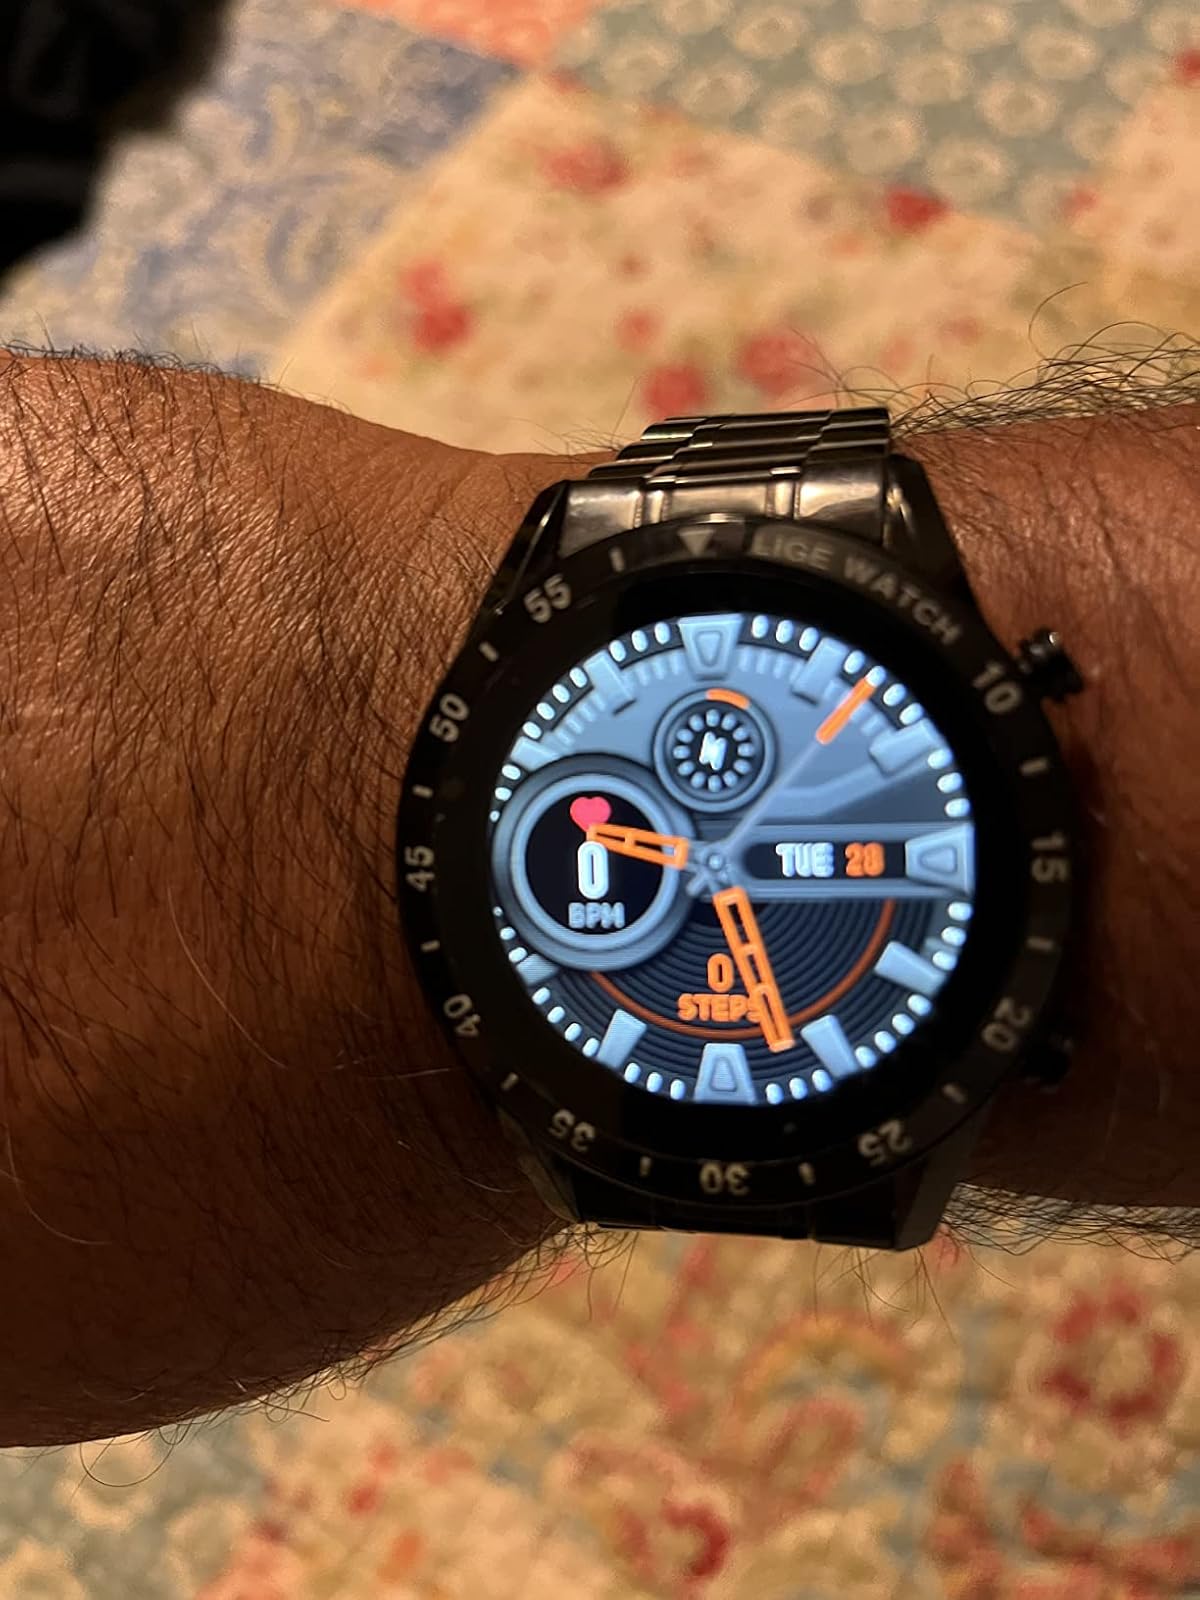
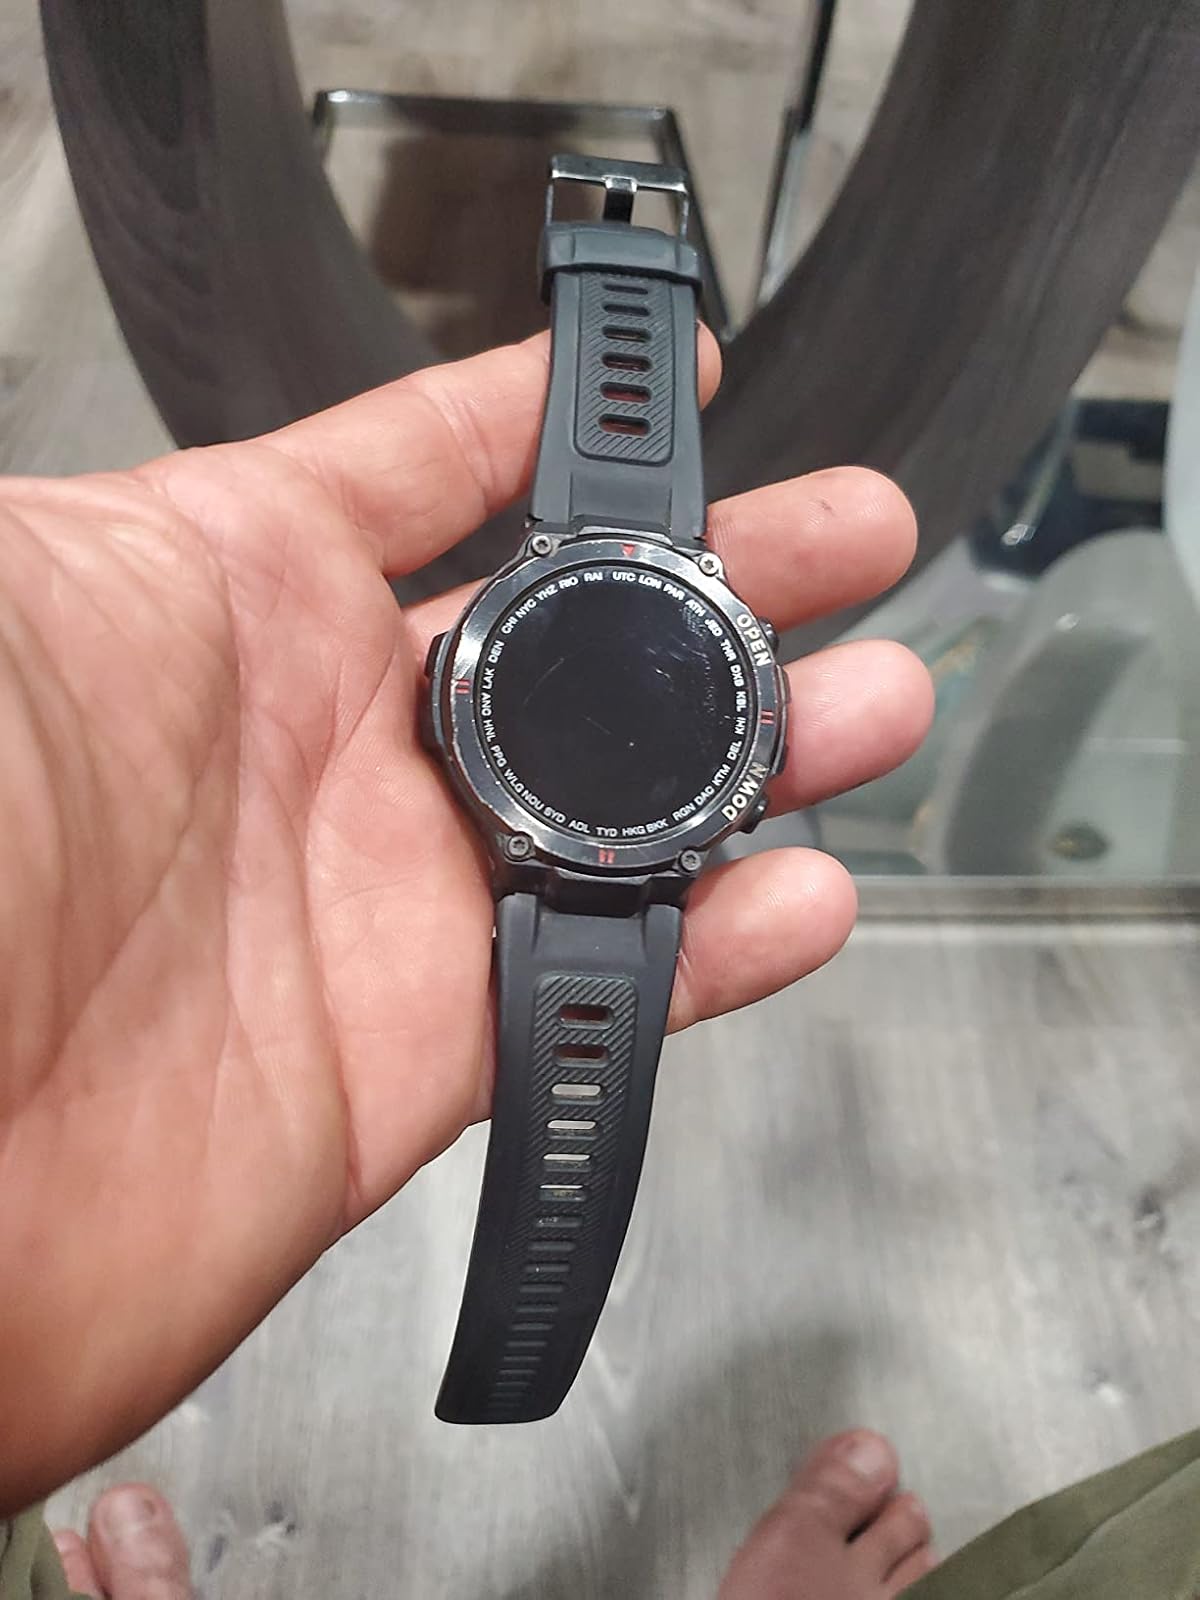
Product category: smartwatch
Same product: no